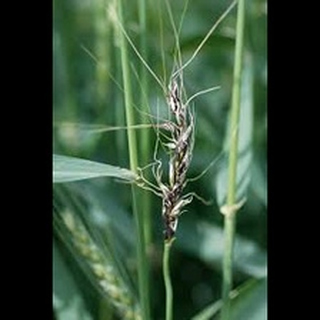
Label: wheat_smut